Javornik Hills

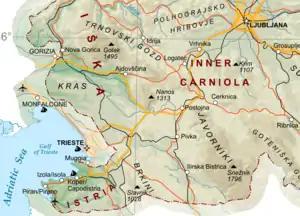
The Javornik Hills are a limestone plateau in Slovenia

The Javornik Hills are a limestone plateau in Slovenia and part of the Dinaric Alps. The highest peak is Veliki Javornik at above sea level. At the northern edge of the Javornik Hills lies the Postojna Gate.